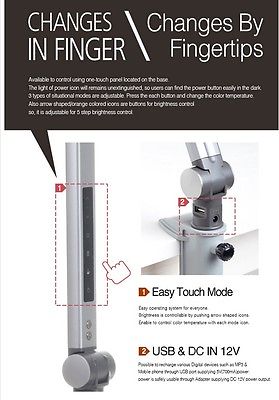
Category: lamp